USS Carl Vinson

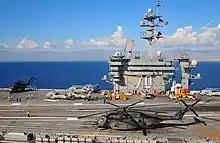
"Carl Vinson" off Haiti, to aid in earthquake relief; the ship carried 19 helicopters specially for this mission.

In 1998 with Carrier Air Wing Eleven (CVW-11) embarked, the ship participated in RIMPAC '98. During the exercise on the morning of 10 August, the Australian diesel-electric submarine located the 'enemy' carrier and 'sank' her. "Onslow" closed to within without being detected, then released green flares to indicate her location, 'sinking' the supercarrier. "Carl Vinson" then departed for the Persian Gulf, launching airstrikes on 19 December 1998 in support of Operation Desert Fox and Operation Southern Watch. These strikes continued into March 1999. In July 1999, "Carl Vinson" was drydocked in the Puget Sound Naval Shipyard for 13 months as the Navy spent more than $230 million to upgrade the ship. Post refit shakedowns continued into 2000.